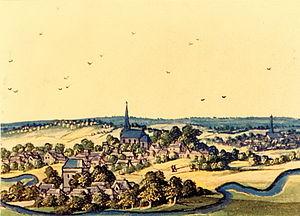
Village de Royon, en 1600, peint par Adrien de Montigny pour le Duc Charles de Croÿ
Les Albums de Croÿ sont une collection d’albums et cartulaires, richement illustrés de gouaches représentant des paysages et cartes de tous les villages, forêts, cours d’eau, villes et propriétés ducales de l'époque.